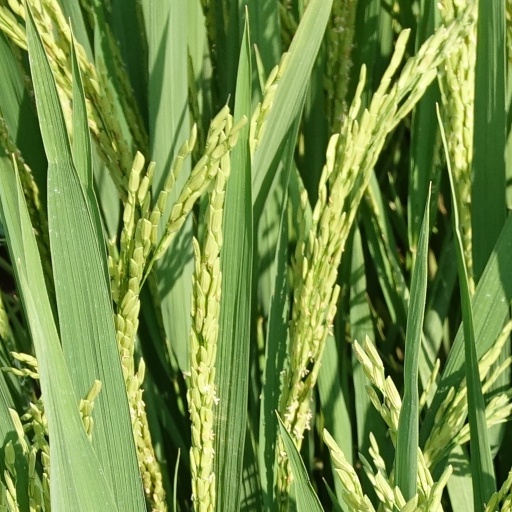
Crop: rice